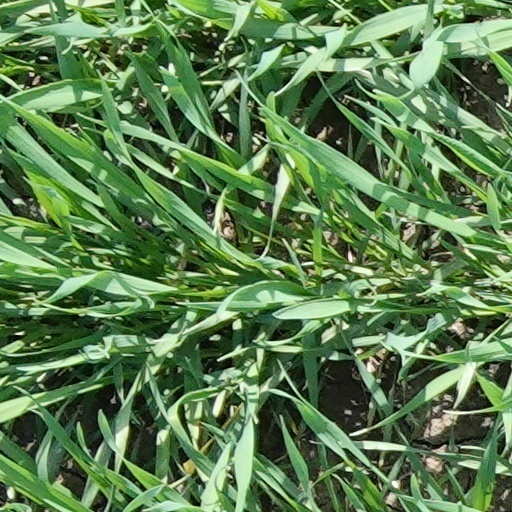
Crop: wheat